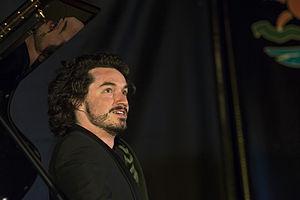
Le Baryton Gabriele Nani en concert 2013
Gabriele Nani est un baryton italien.
24 février : Lulu, opéra d'Alban Berg, créé à l'Opéra Garnier dans la version achevée par Friedrich Cerha.